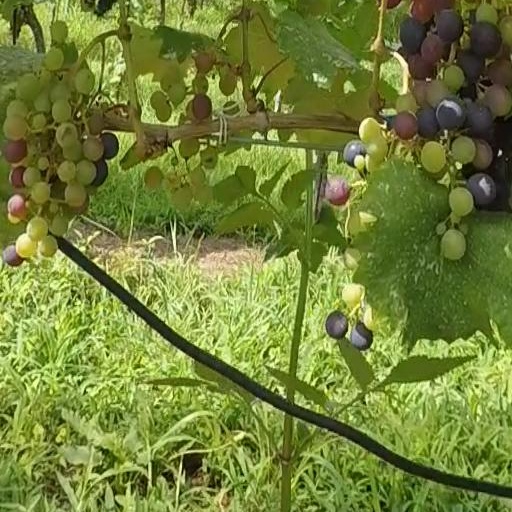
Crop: grape